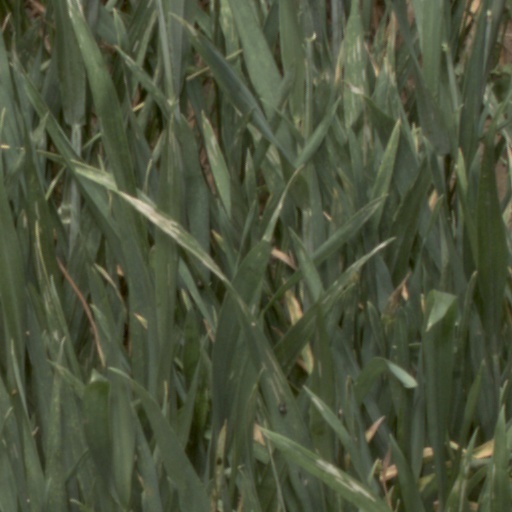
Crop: wheat